Question: How is the table colored?
Tambaya: Yaya launin teburin yake?
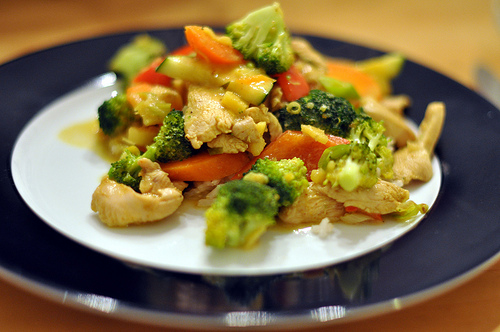
Answer: Tan.
Amsa: Launin ɗorawa da ƙasa-ƙasa.